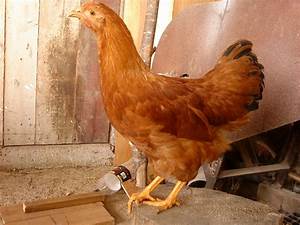
Label: gallina